Pennant (automobile)

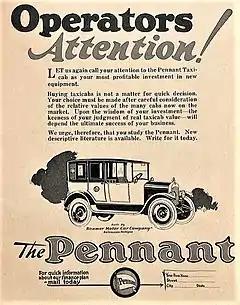
1925 Pennant Taxicab advertisement

Albert C. Barley sold his interest in Roamer in 1924 and the Kalamazoo factory remained the Barley Motor Car Co. and continued to manufacture the Barley. When sales were disappointing, the Pennant taxicab was phased in. It was a Barley with a Buda 4-cylinder engine and targeted at the taxicab market. Its main competitor was the Checker, also built in Kalamazoo.